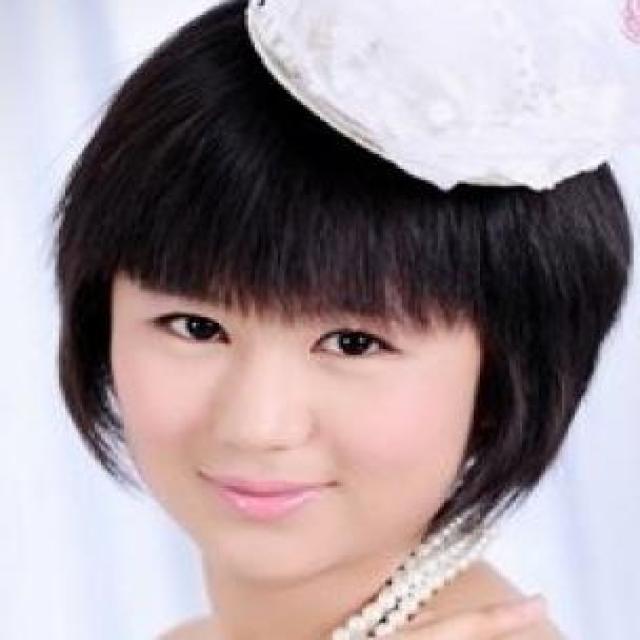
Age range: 13-20